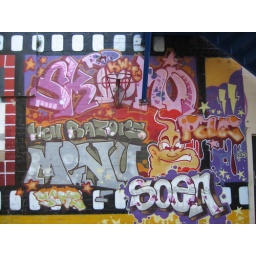
graffiti on wall of pine street creative arts centre in chippendale, sydney